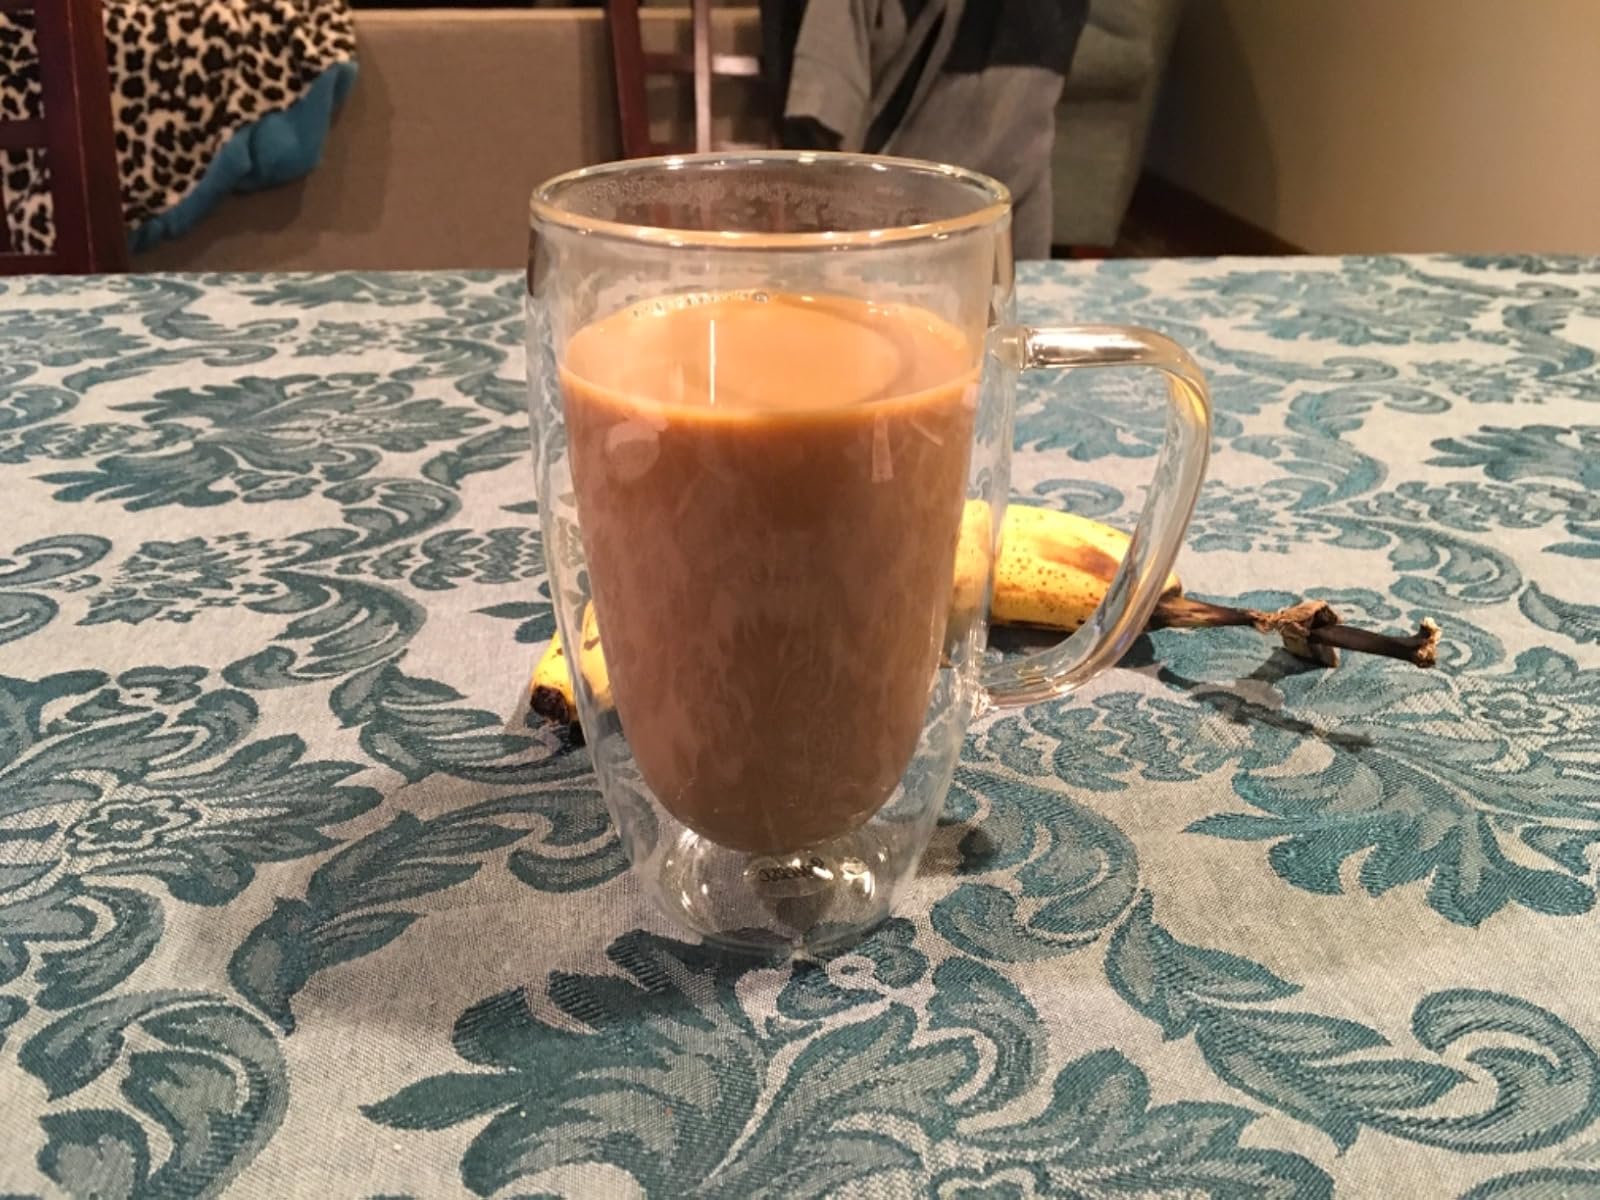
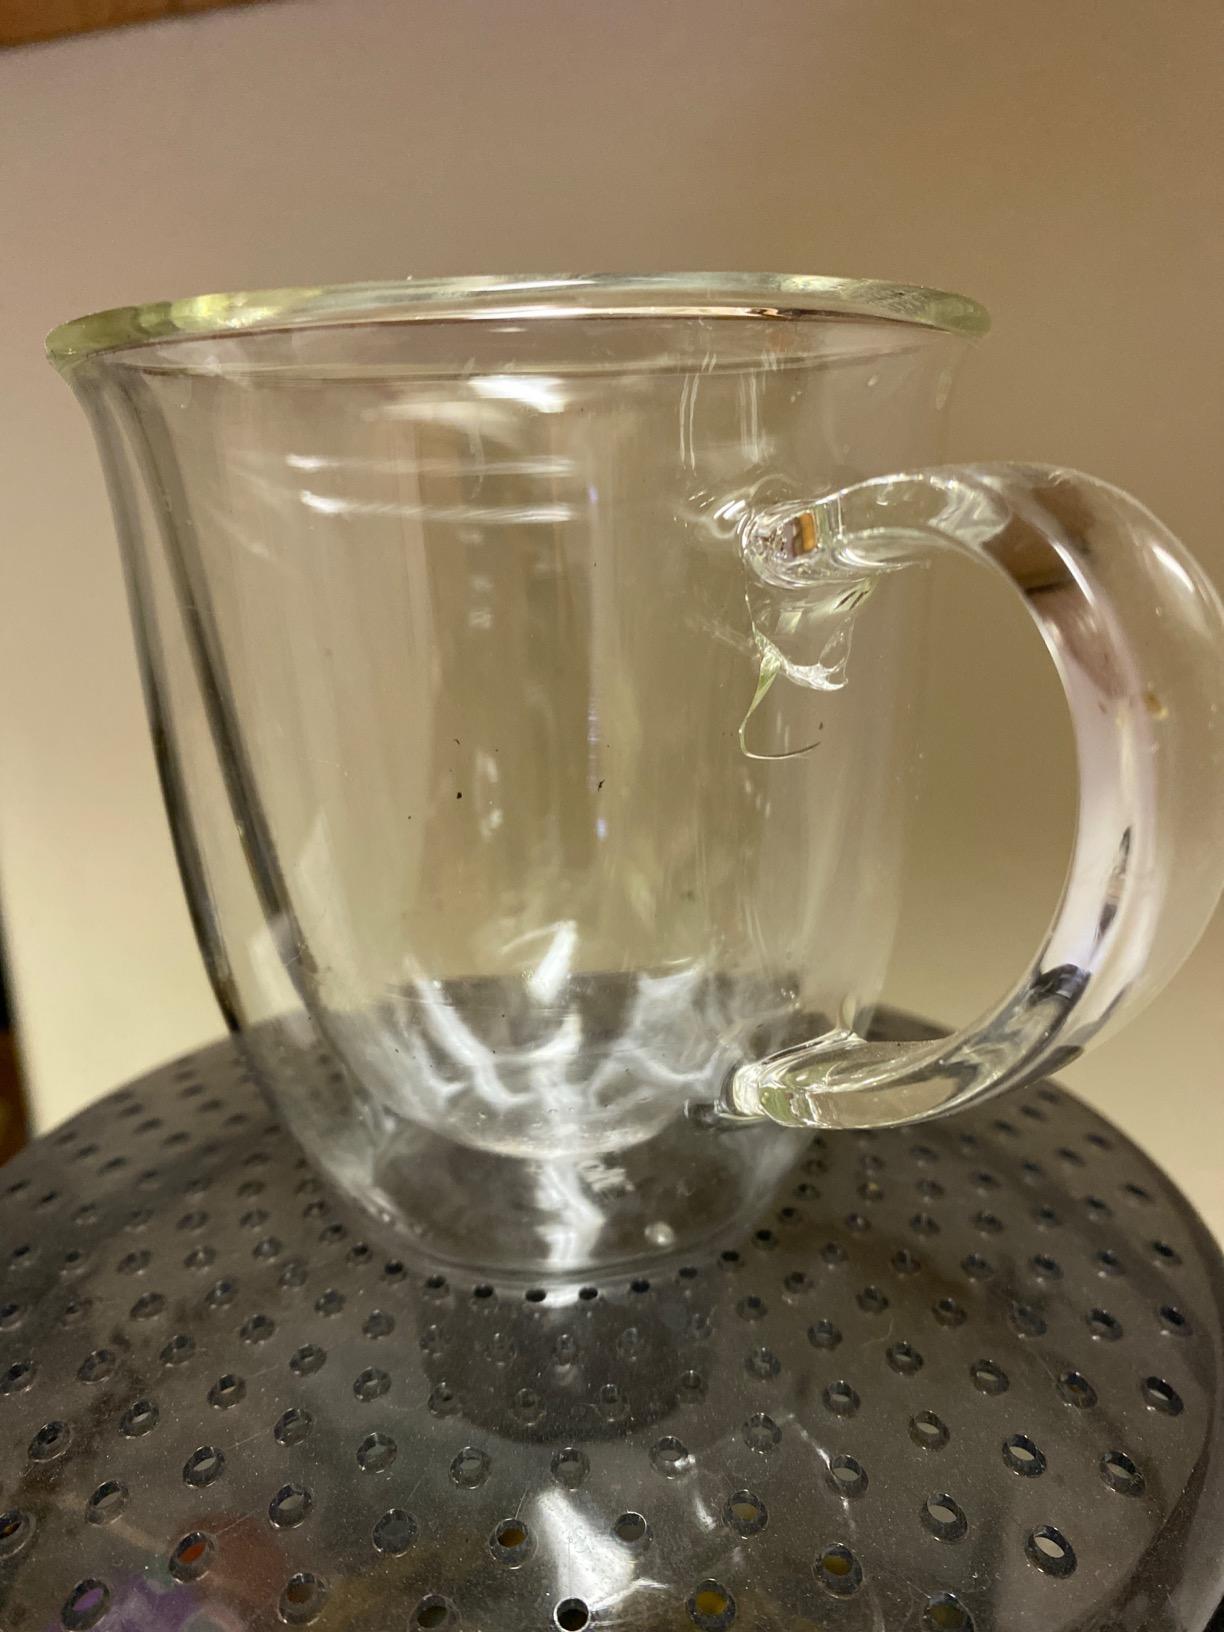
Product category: items_mug
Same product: no